50 Berkeley Square

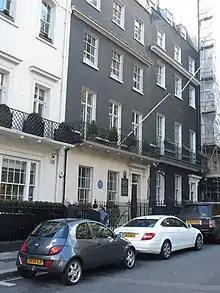
50 Berkeley Square today

There were three sets of correspondence about 50 Berkeley Square in the journal "Notes and Queries", in 1872–73, 1879 and 1880–81. A common conclusion was that the neglect of the house had inspired the imaginative stories about hauntings.